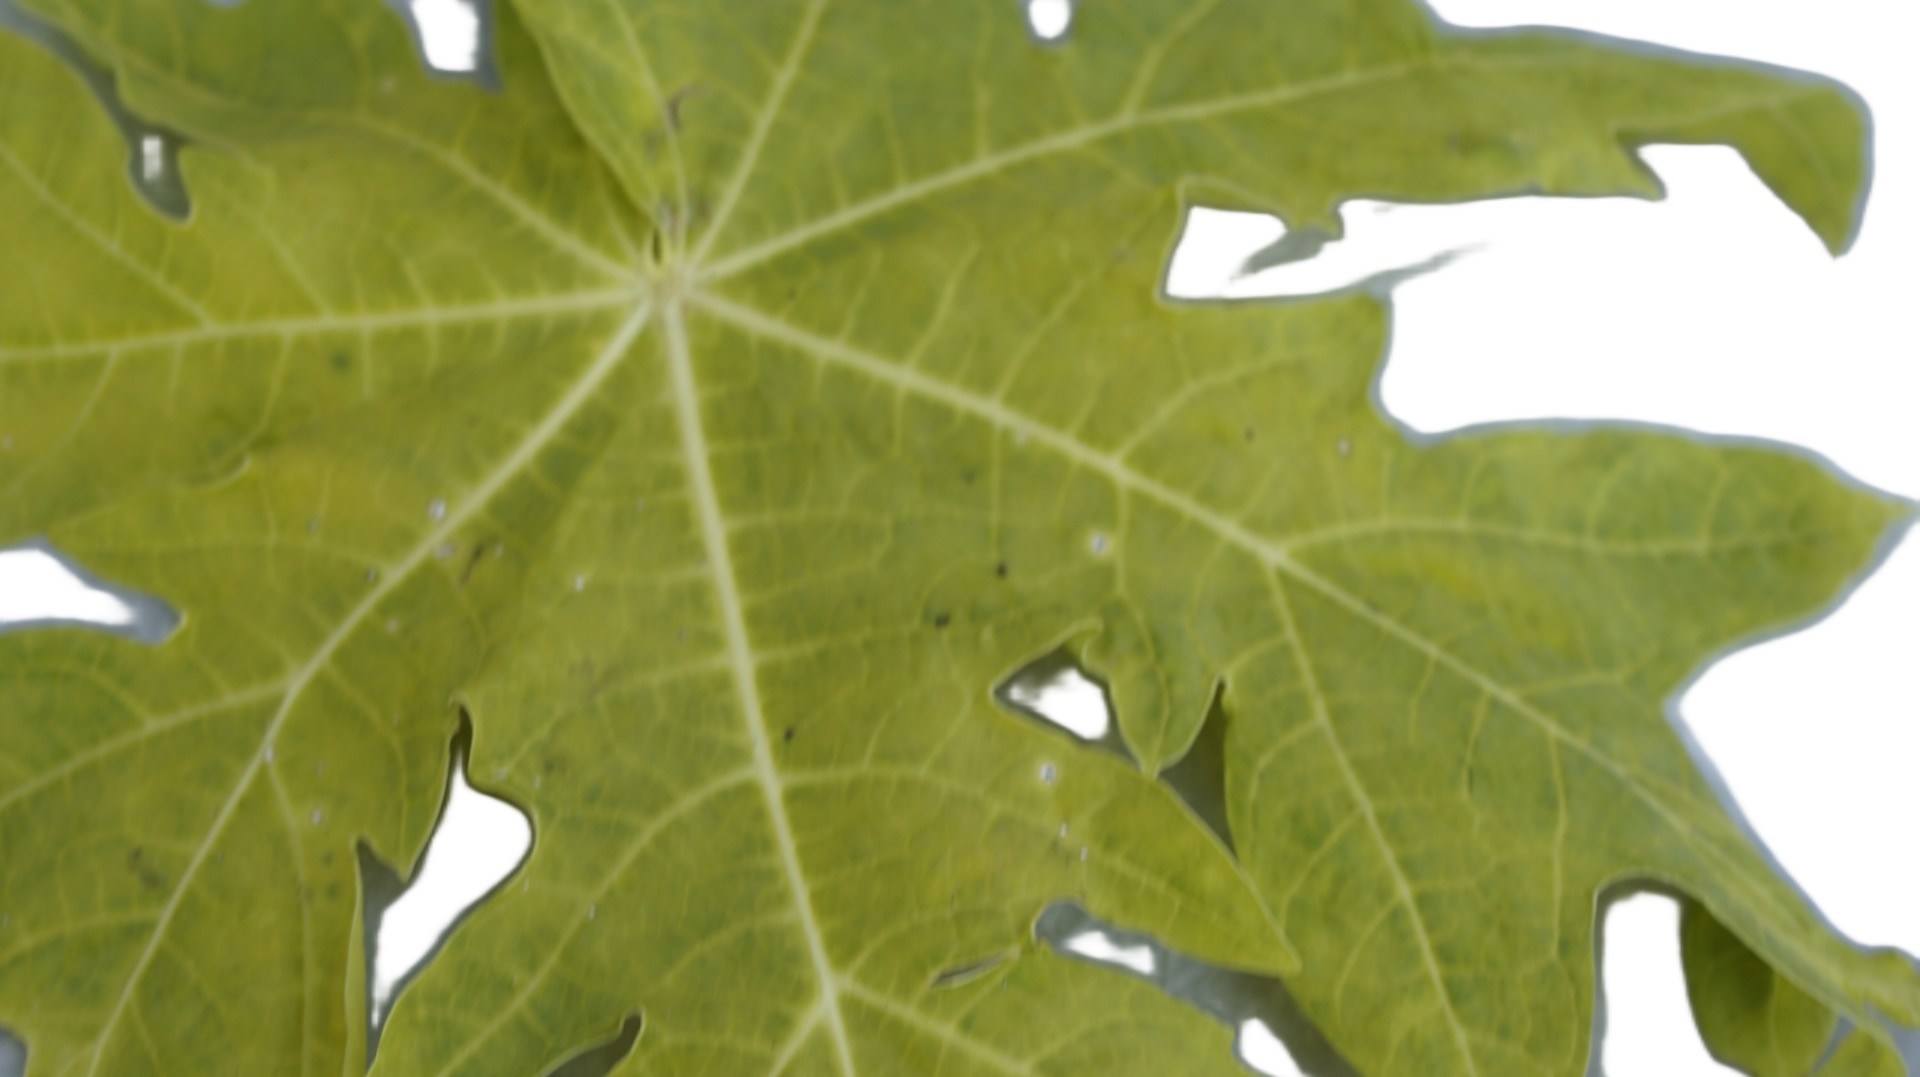
Crop: Papaya
Label: Carica_Insect_Hole